Raymond A. Spruance

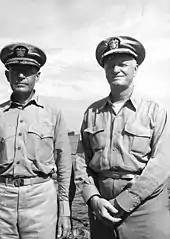
Spruance (left) next to Fleet Admiral Chester W. Nimitz (right), February 1945

During the third week of May 1942, U.S. naval intelligence units confirmed that the Japanese would—by early June—invade Midway Island. Capturing and occupying Midway was the brainchild-plan of commander-in-chief of the Combined Fleet, Admiral Isoroku Yamamoto. With it he intended to significantly expand the Imperial Japanese Navy's outer defense perimeter across the central Pacific; and, he believed, this very powerful stroke against Midway would so severely threaten Hawaii and Pearl Harbor that the U.S. government would be induced to sue for peace. On the other hand, commander-in-chief of the U.S. Pacific Fleet, Admiral Chester Nimitz knew he must intercept the Japanese invasion fleet, and that he must give battle to the enemy aircraft carriers before they could project their overwhelming power against the naval air station at Midway.